Cagayan

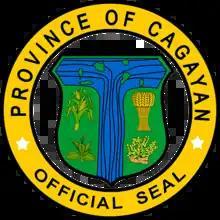
Provincial seal of Cagayan.

The Northern Cagayan International Airport, in Lal-lo, was built to support the Cagayan Special Economic Zone in northern Cagayan, which also serves seaborne traffic through Port Irene. The airport project involved the construction of a 2,200-meter runway, with a width of 45 meters, following the standards of the International Civil Aviation Organization. Completed in October 2014, the international airport can accommodate large aircraft such as the Airbus A319-100 and Boeing regional jets of comparable size.